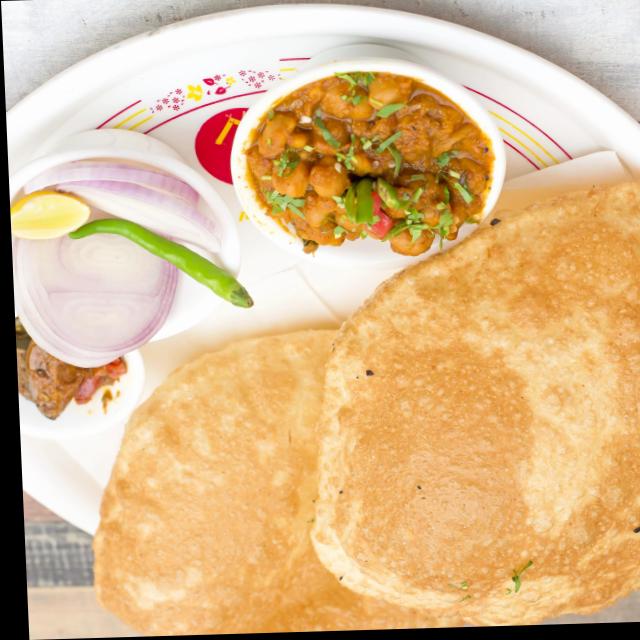
Dish: chole_bhature